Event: Nepal Earthquake
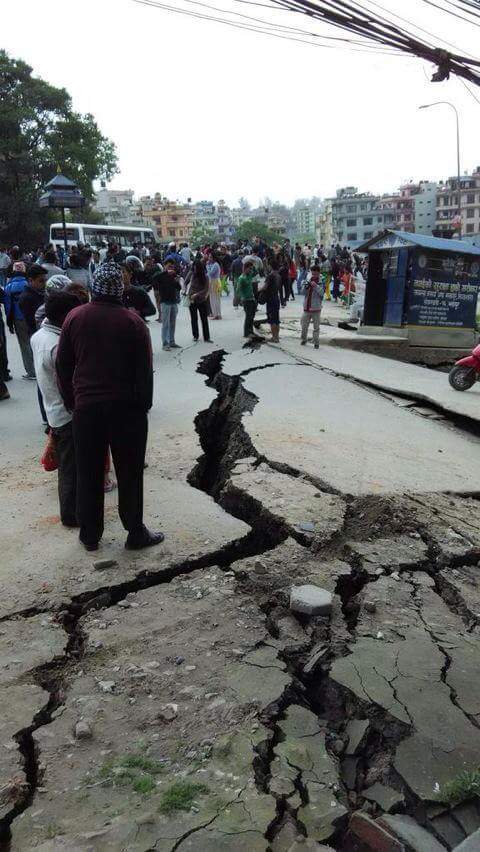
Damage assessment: damage